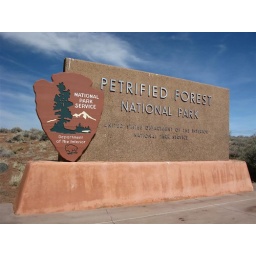
from the trail:the petrified forest national park sign in new mexico.